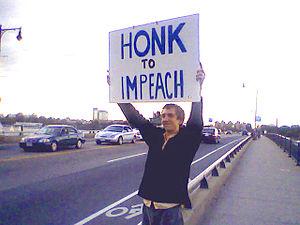
Le Mouvement pour la destitution de George W. Bush est une série d'actions et de commentaires publics et privés soutenant la destitution du président des États-Unis George W. Bush. Cette expression est aussi utilisée de manière plus large en parlant de mouvement social et des données des sondages d'opinion. Cela inclut autant des républicains que des démocrates et indique un degré de soutien populaire à la destitution du président. Les raisons évoquées sont des doutes à propos de la légitimité, de la légalité et de la constitutionnalité de l'invasion de l'Irak et la controverse du programme de surveillance électronique des citoyens américains par la NSA